Shahenshah (1953 film)

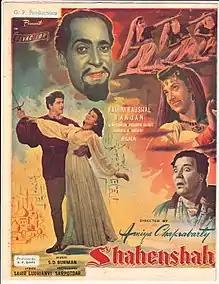
promotional poster

Shahenshah (translation "Emperor") is a 1953 Indian Bollywood action costume drama film directed by Amiya Chakrabarty and produced by G. P. Sippy, which was India's first full-length Gevacolor film and India's third full-length color film. The film was made at a budget of Rs. 3 million and was made in 14 months.